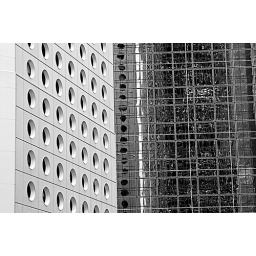
hong kong in black and white